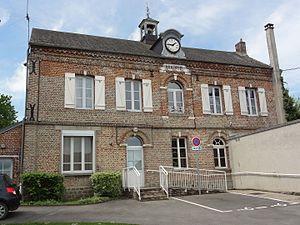
Pouilly-sur-Serre est une commune française située dans le département de l'Aisne, en région Hauts-de-France.